John Gaston Grant

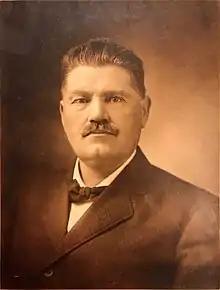
Official portrait of John Gaston Grant while serving in U.S. Congress

John Gaston Grant (January 1, 1858 – June 21, 1923) was an American politician who served in the U.S. House of Representatives.